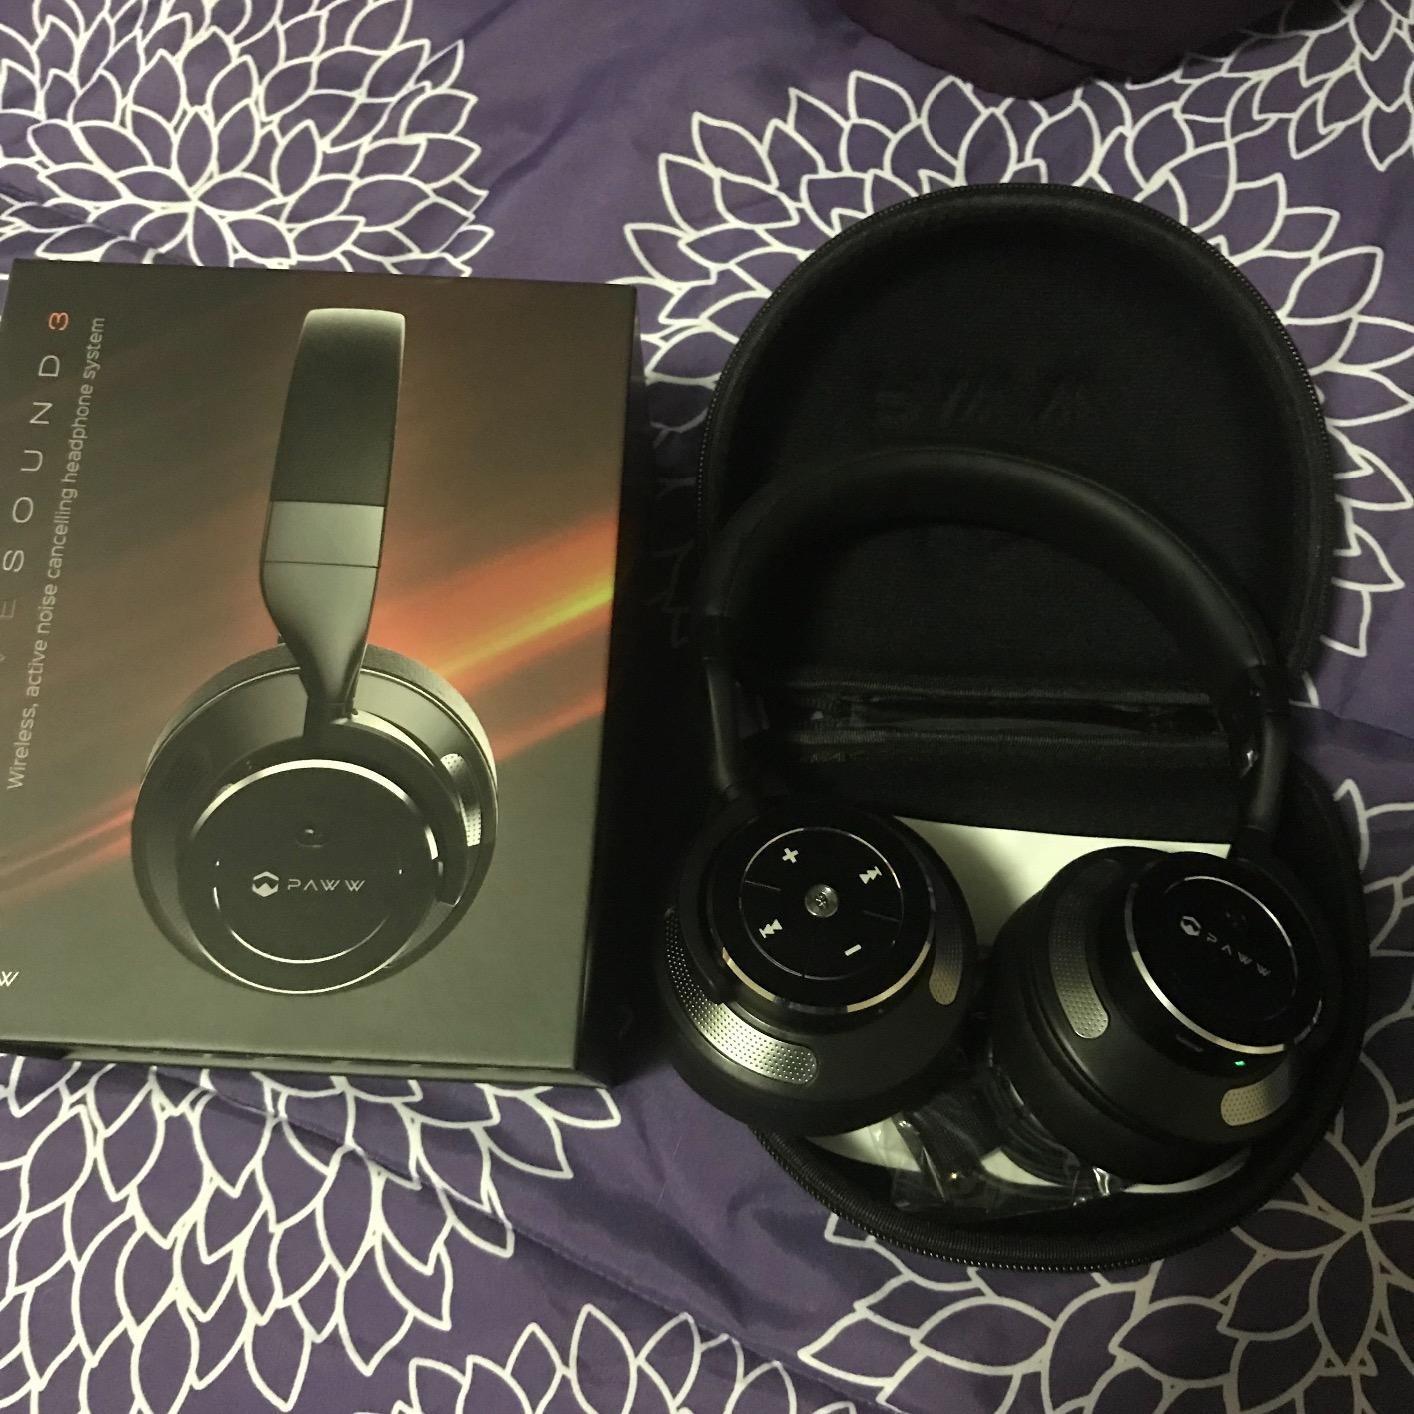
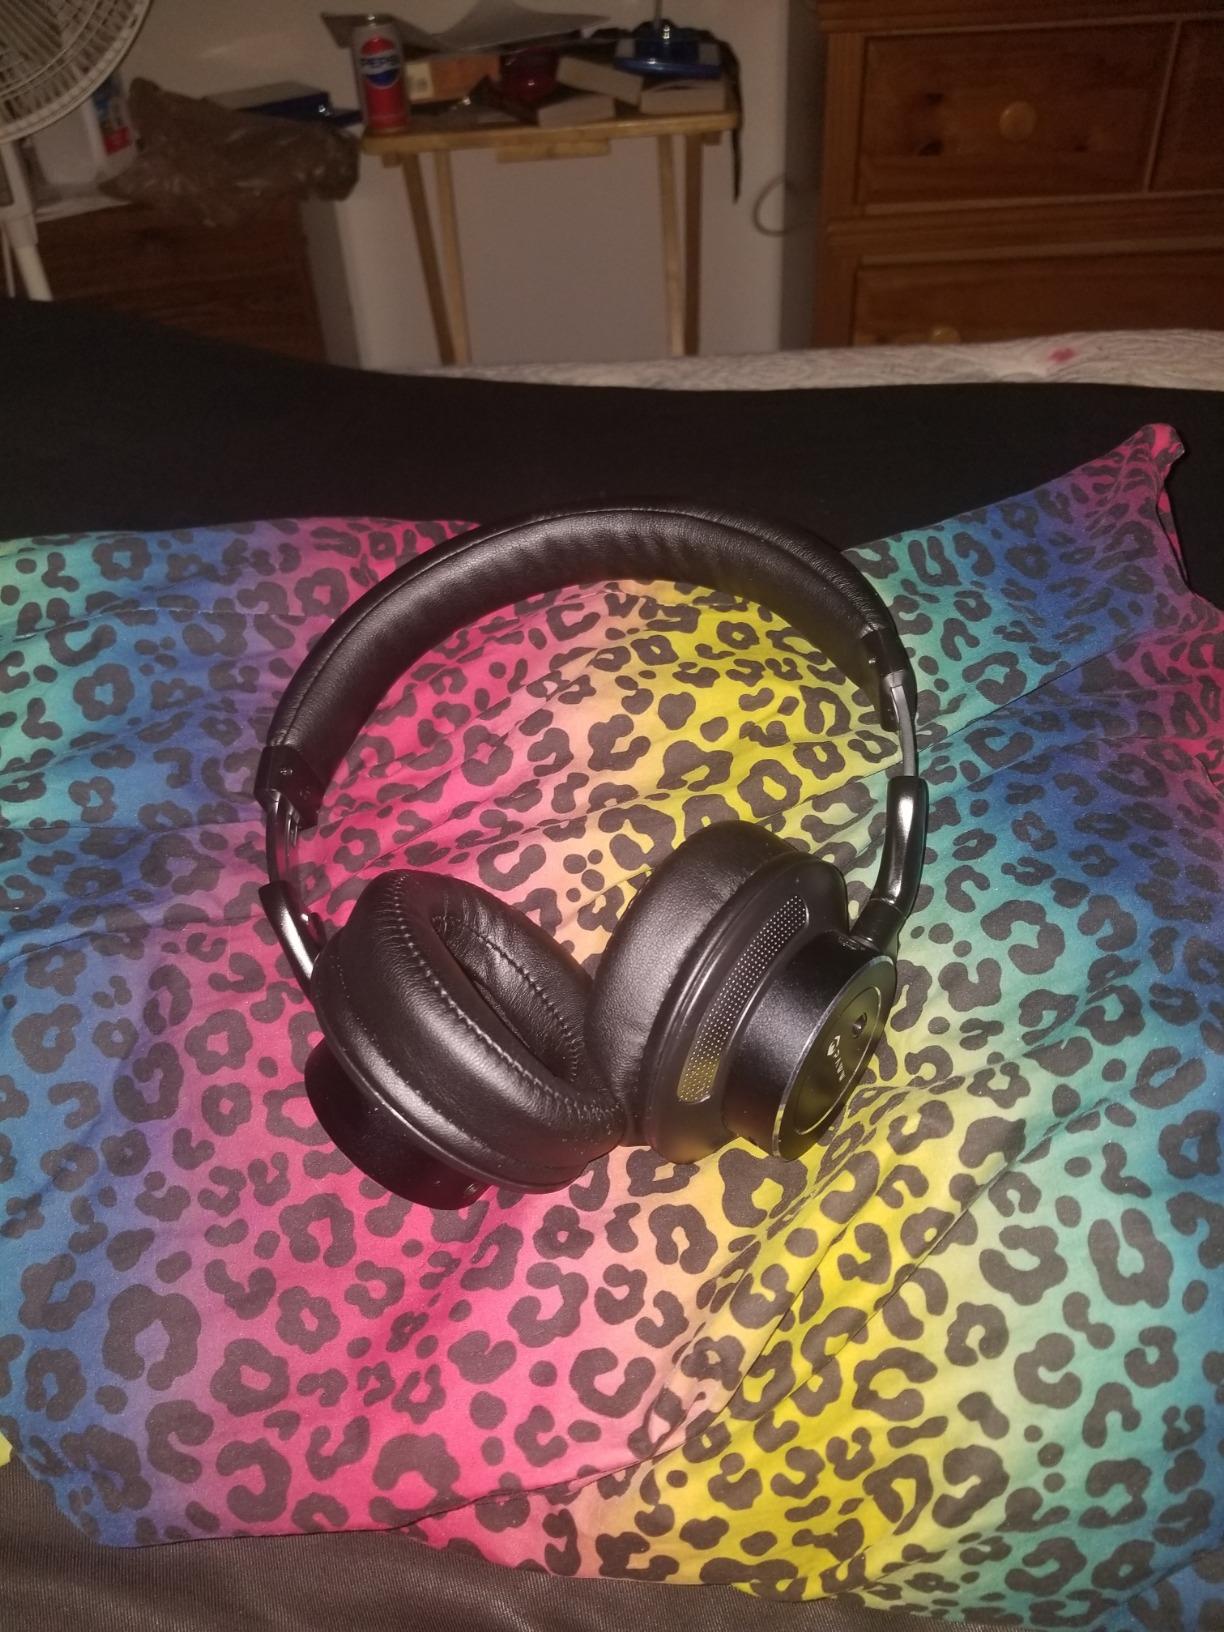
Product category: headphones
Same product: yes